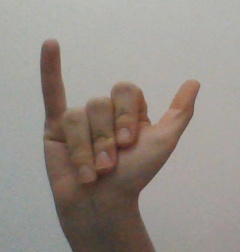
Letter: ya